Terry McAuliffe

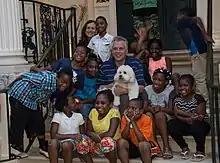
McAuliffe and the inaugural VSP Capital Campout, 2015

On November 8, 2012, McAuliffe emailed supporters announcing his intention to run for governor of Virginia in 2013. In his email he stated, "It is absolutely clear to me that Virginians want their next Governor to focus on job creation and common sense fiscal responsibility instead of divisive partisan issues."